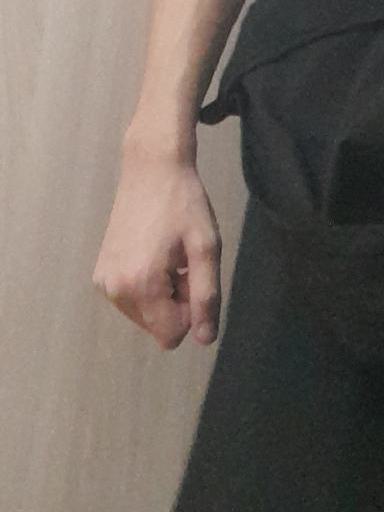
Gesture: no_gesture